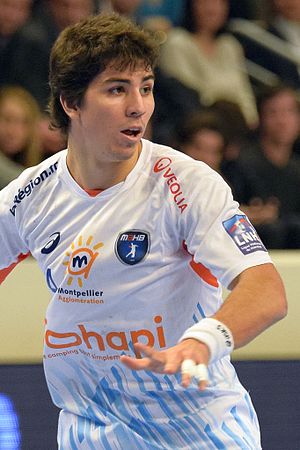
Diego Simonet
Diego Simonet
Diego Esteban Simonet er en argentinsk håndboldspiller. Han spiller for Montpellier. Han konkurrerede om den argentinske landshold ved VM i håndbold 2011 i Sverige, på 2012 Sommer-OL i London, ved VM i håndbold 2013 i Spanien og ved VM i håndbold 2015 i Qatar. Med Argentinas nationale håndboldhold, vandt han seks kontinentale mesterskaber, som den bedste håndboldhold i Amerika.